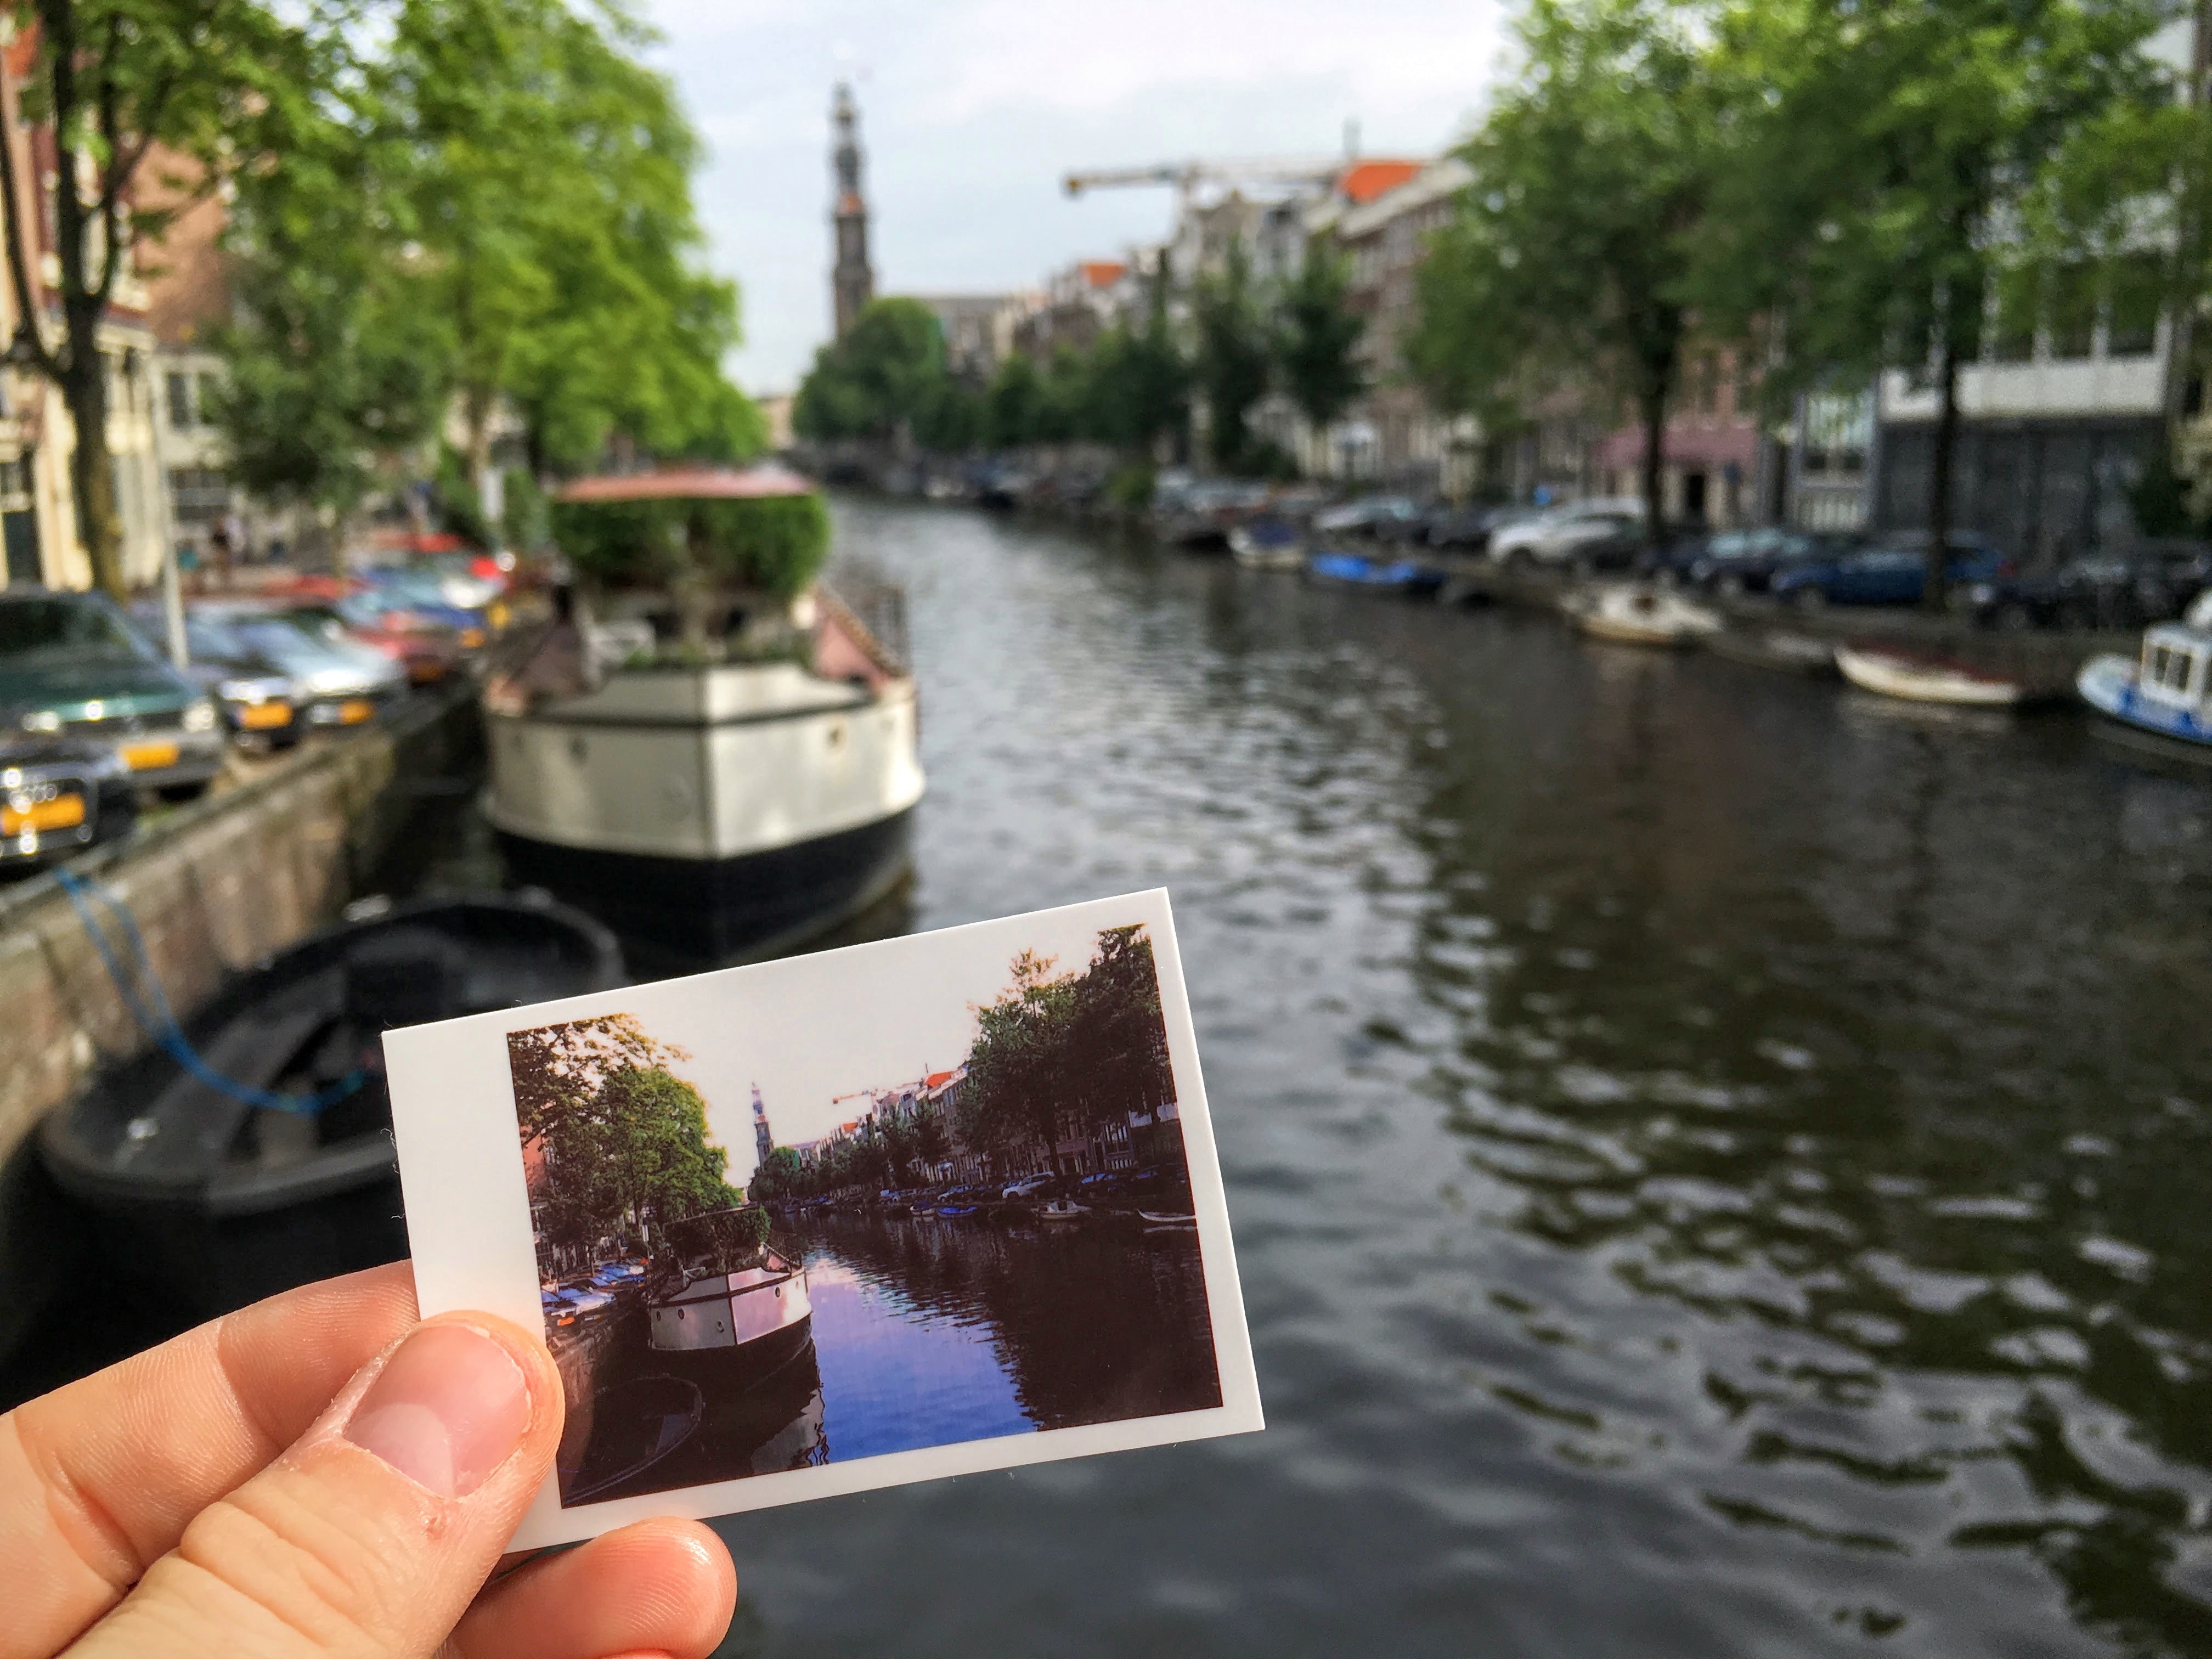
boat, canal, vehicle, waterway, boating, landform